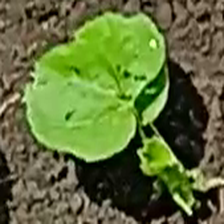
Weed species: Little_Mallow(Malva parviflora)